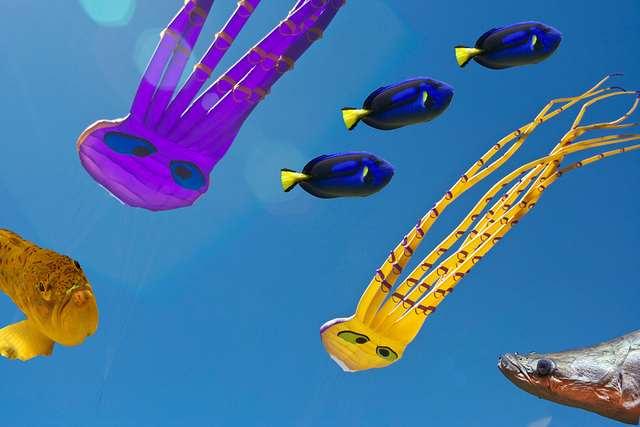
user: Given an image and a question. Answer the question in a short answer. Question: Are these saltwater or freshwater fish? Short Answer:
assistant: saltwater